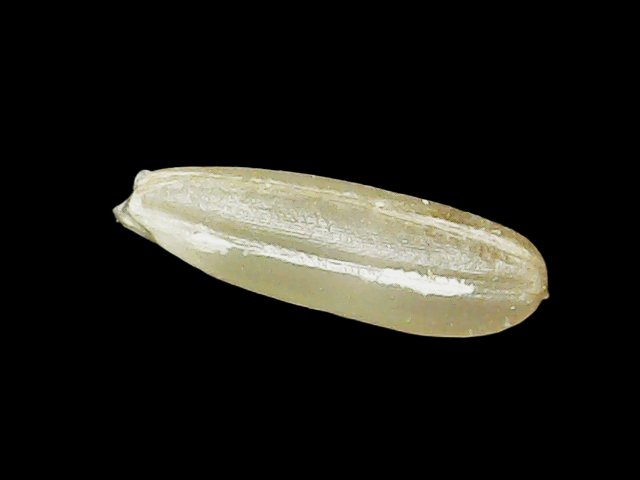
Rice variety: Binadhan17